Giuseppe Parini

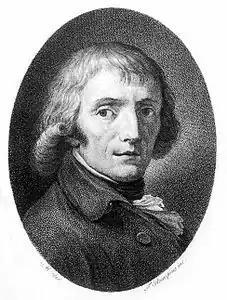
Giuseppe Parini, in a lithograph by Rosaspina.

Giuseppe Parini (23 May 1729 – 15 August 1799) was an Italian satirist and Neoclassical poet.